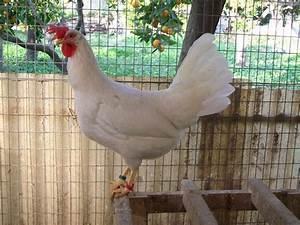
chicken